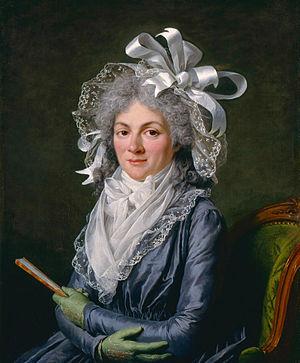
Adélaïde Labille-Guiard, dite aussi Adélaïde Labille des Vertus, née le 11 avril 1749 à Paris, où elle est morte le 24 avril 1803, est une artiste peintre, miniaturiste et pastelliste française.
Stéphanie Félicité du Crest, par son mariage comtesse de Genlis, marquise de Sillery, née le 21 janvier 1746 au château de Champcery à Issy-l'Évêque et morte le 31 décembre 1830 à Paris, est une femme de lettres française.